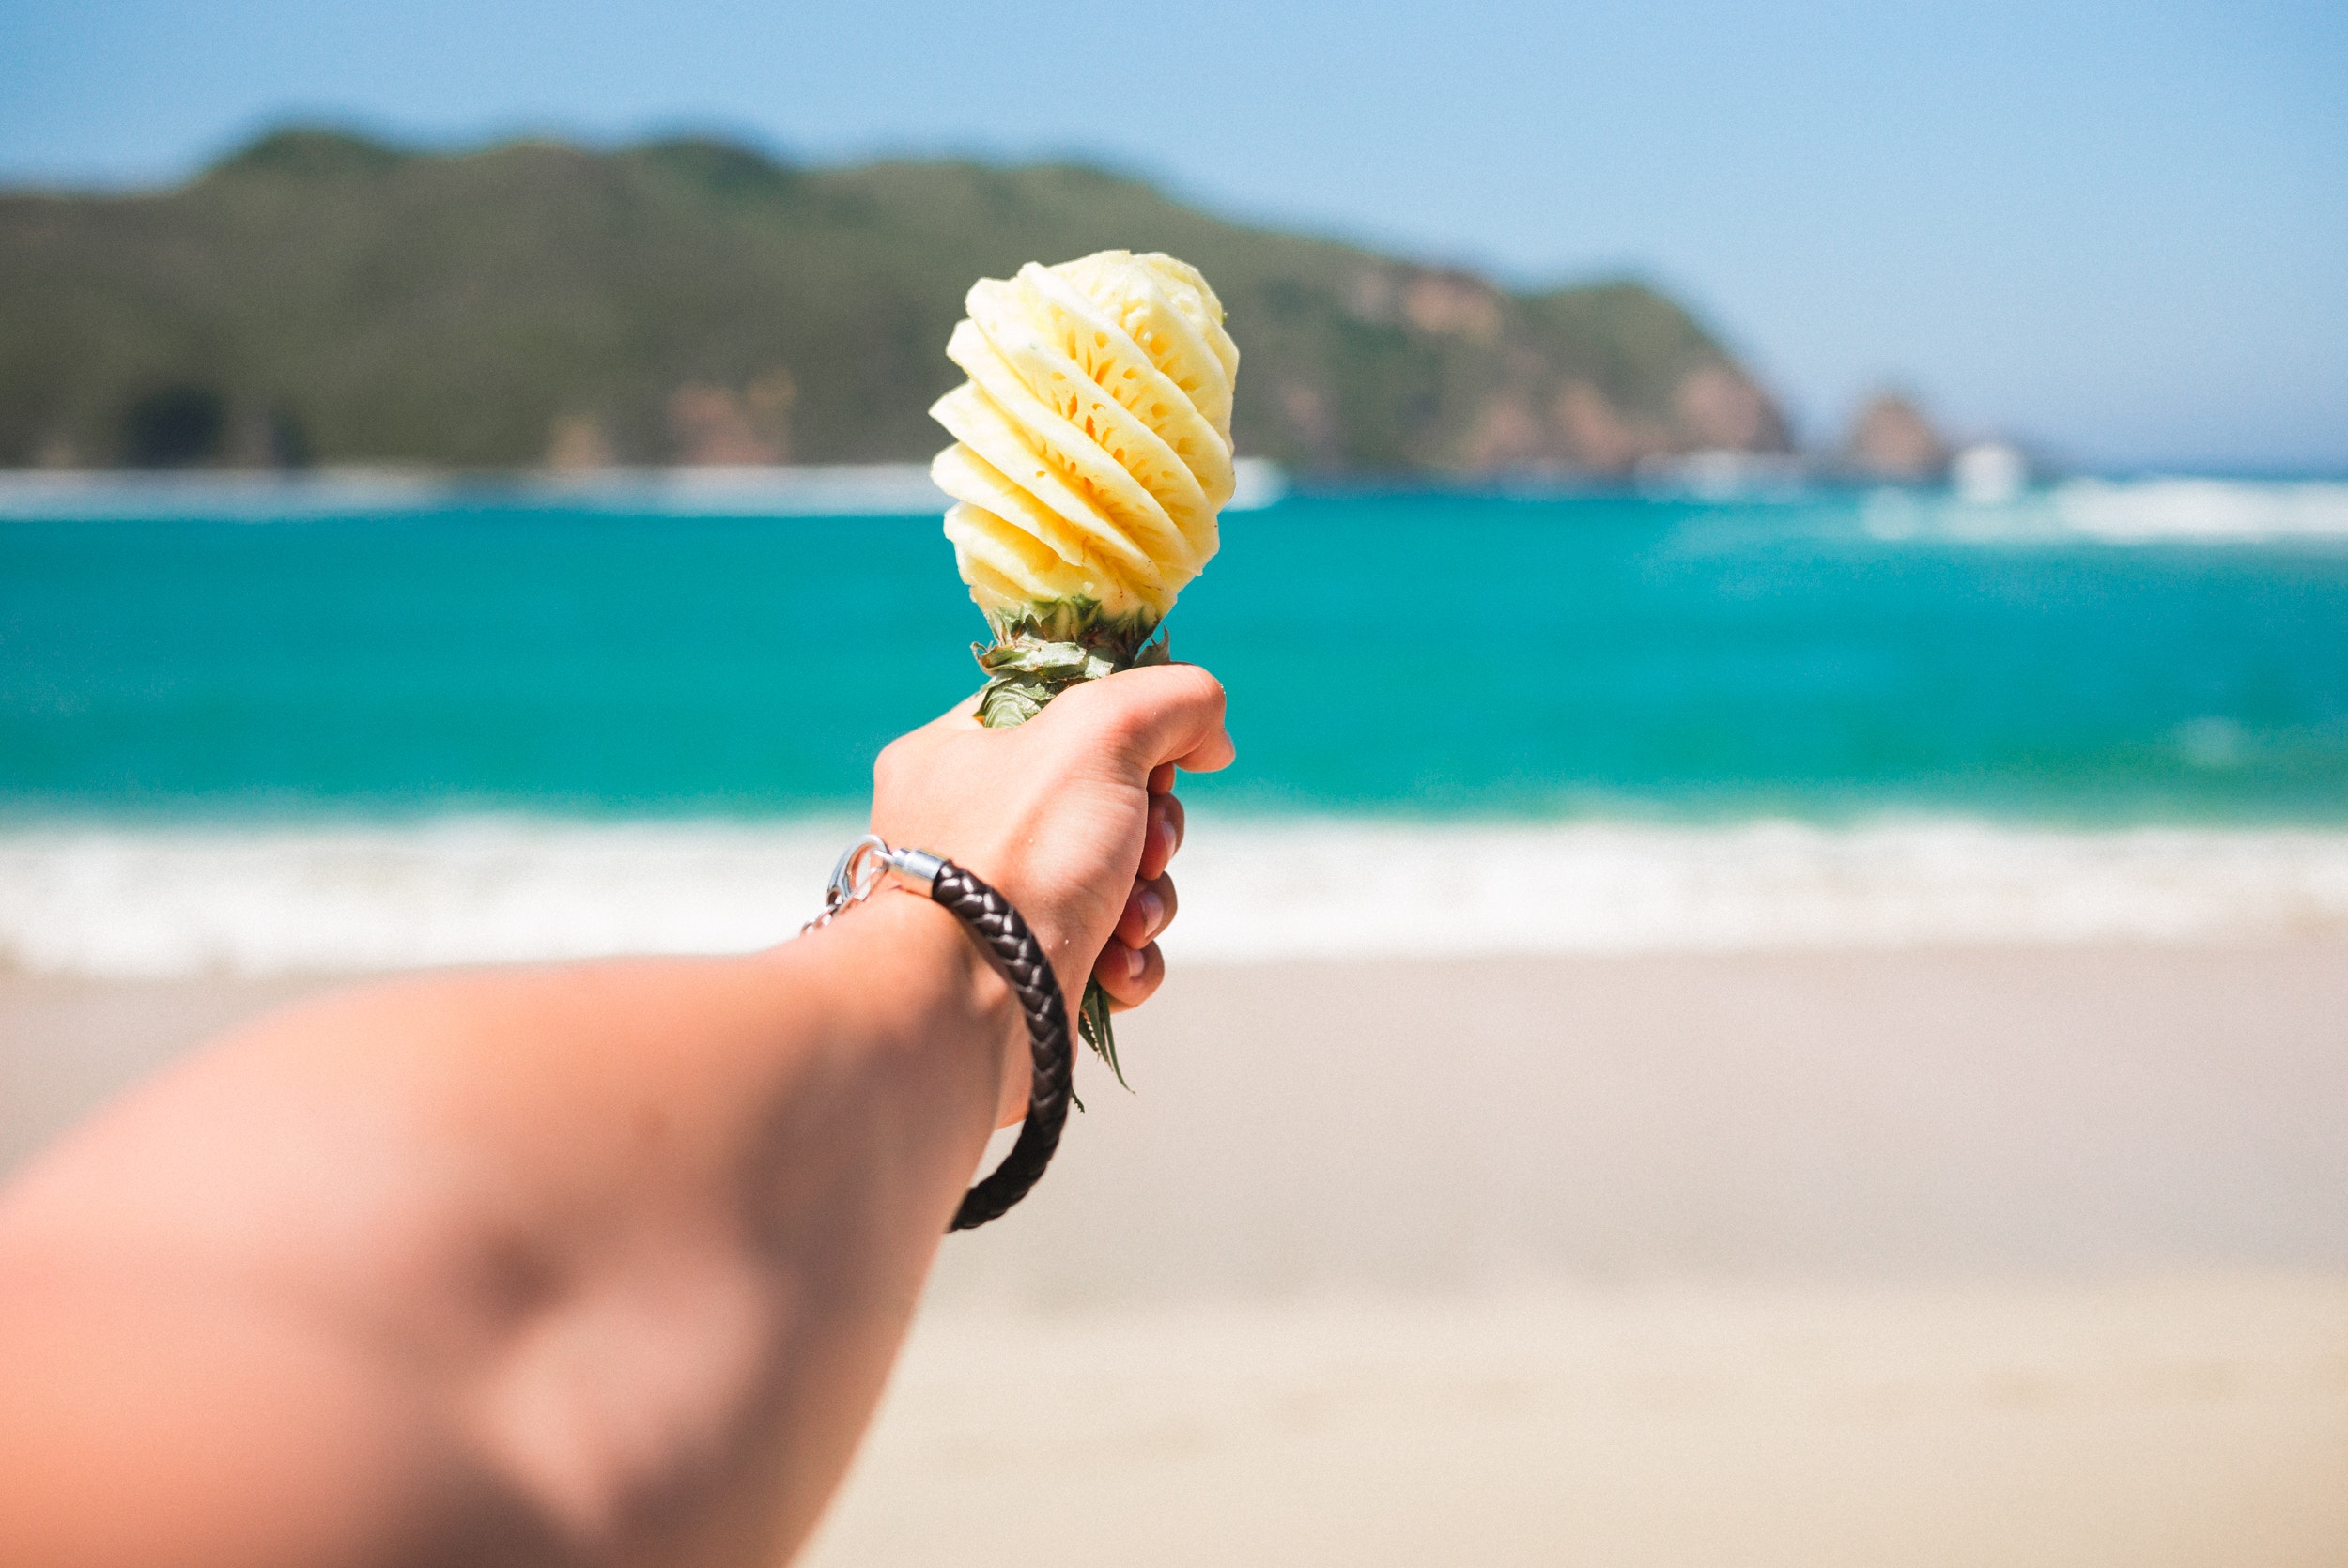
hand, beach, sea, water, sand, ocean, cloud, sky, summer, vacation, body of water, swimwear, fun, caribbean, sun tanning